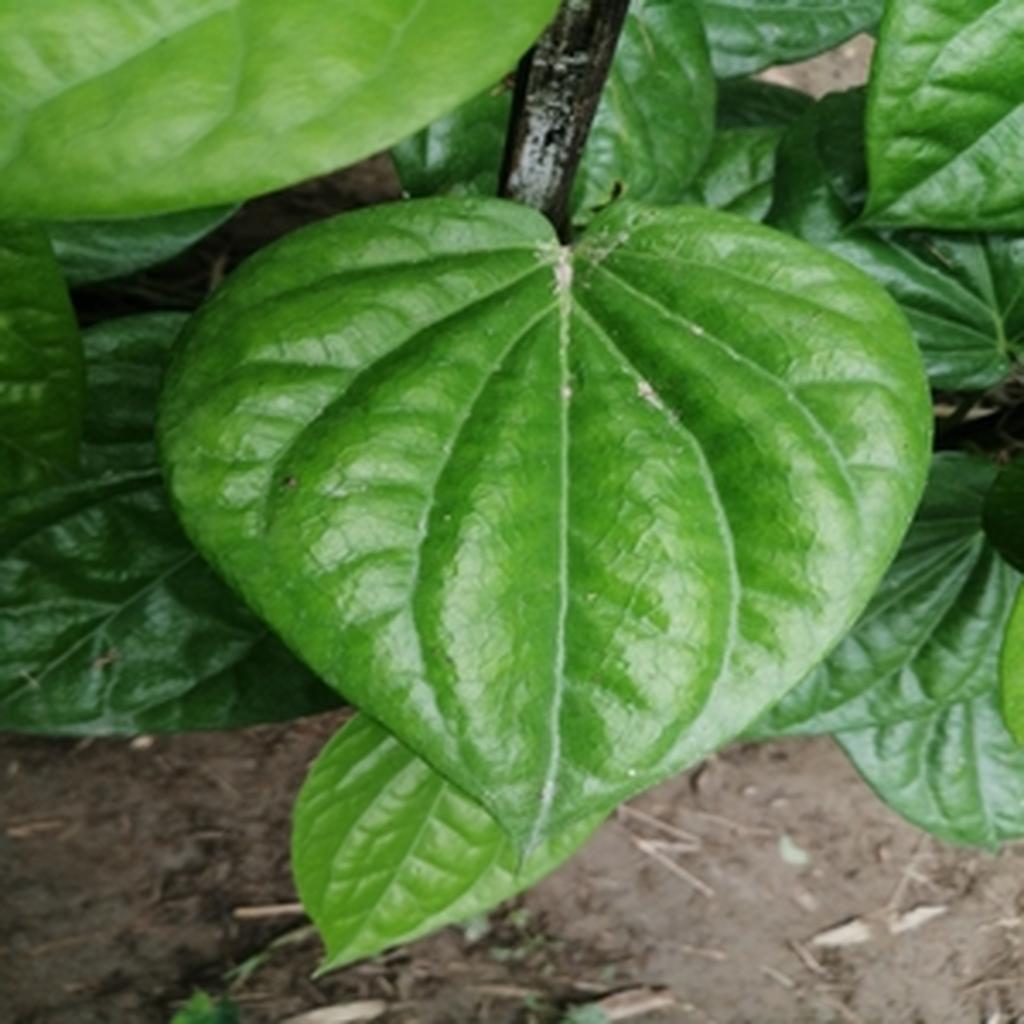
Label: Healthy_Leaf